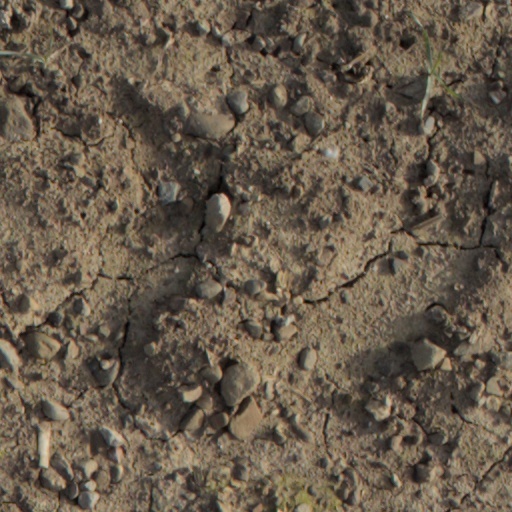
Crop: wheat